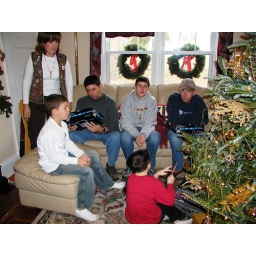
maria&scotty, boys, brent, sitting around the tree